2020–2022 Taal Volcano eruptions

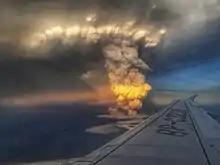
View of the eruption from an airplane

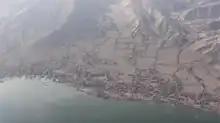
Houses at a portion of the Taal Volcano island destroyed by ashfall.

Demand for N95 masks increased rapidly during the eruption and later, the COVID-19 pandemic (after the Philippines' first case was reported on January 30), with some stores inflating its prices to ($3.95) a piece from the standard –40 ($0.49–0.79). The Department of Trade and Industry (DTI) dispatched teams to monitor and observe the movement of retail prices in the market and warned businesses against raising prices for higher profit margins. After DTI inspection, Trade Undersecretary Ruth Castelo commented that some medical establishments were selling 'fake' N95 masks, some of which are not medical-grade, and could still let in large foreign air particulates. Due to the outcome of surprise inspections and consumer complaints, DTI has imposed notices of violation to 12 of the 17 stores that were inspected in Bambang, Manila, citing that these businesses will be charged with administrative and criminal cases for violating the Consumer Act. Manila Mayor Isko Moreno threatened to revoke the permits of medical supply chains in the city involved in the price hike of face masks. Mercury Drug, a major pharmaceutical chain, pledged to replenish supply for the masks where prices would remain steady and that it would not hoard the supply. The Department of Health imposed price controls on health-related goods, including face masks, to protect consumers from profiteering and hoarding. The DOH mandates that the prices of N95 masks, in particular, should range between –105 ($0.89–2.07).